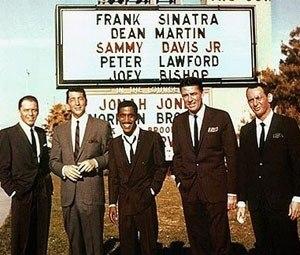
Frank Sinatra, né le 12 décembre 1915 à Hoboken, dans le New Jersey, et mort le 14 mai 1998 au centre médical Cedars-Sinai, en Californie, est un chanteur, acteur et producteur de musique américain. Né de parents italiens, Sinatra est l'une des figures majeures de la musique américaine. Crooner à la réputation mondiale, surnommé « The Voice » ou encore « le gangster d'Hoboken », en raison de ses liens avec la mafia, il fut le meneur du fameux Rat Pack dans les années 1950 et 1960. En outre, avec un répertoire de plus de 2000 chansons, et plus de 150 millions d'albums vendus, Sinatra est l'un des artistes ayant vendu le plus de disques de l'histoire.
Aux États-Unis, dans les années 1950, le Rat Pack — littéralement « Club des rats » — réunit quelques-unes des stars les plus populaires du moment : Frank Sinatra, Dean Martin, Sammy Davis, Jr., Joey Bishop et Peter Lawford. Frank Sinatra est son leader incontesté. Très charismatique, le chanteur-comédien nourrit en outre de grandes ambitions. Fasciné par le monde politique, il rêve d'accéder aux plus hautes sphères du pouvoir. Son amitié avec John Fitzgerald Kennedy, ainsi qu'avec Sam Giancana, patron de la mafia, lui ouvre des perspectives alléchantes. Il fréquente les gangsters, courtise les hommes de pouvoir, fait à l'envi le lien entre les deux sphères et reste, envers et contre tout, le parrain incontesté du show-biz. Bien qu'à majorité masculine, certaines grandes comédiennes et chanteuses du show-biz y participèrent comme Shirley MacLaine, Lauren Bacall, et Judy Garland.